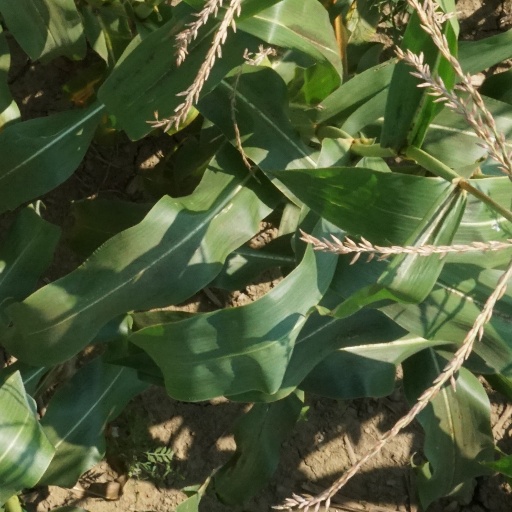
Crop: maize; corn